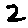
Label: 2